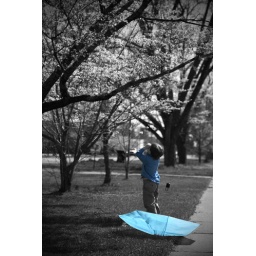
boy in blue 1.5